University of Huddersfield

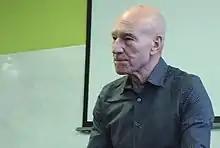
Sir Patrick Stewart meeting students on the university campus in April 2017

Sir Patrick Stewart served as chancellor for 11 years, having first been appointed in 2004. He has been a regular visitor to the campus, sometimes leading workshops with drama students, in addition to being an overseas ambassador for the university. One feature of Sir Patrick's tenure as chancellor was his attendance at summer graduation ceremonies, and his leading of parades of graduates through the town. The first such parade took place in 2008. He has continued his association with the university as emeritus chancellor. In 2016, the building used by the university's Drama department, previously known as the Milton building, was renamed the Sir Patrick Stewart building. He returned to the campus to reopen it.